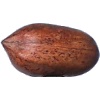
Label: Nut Pecan 1